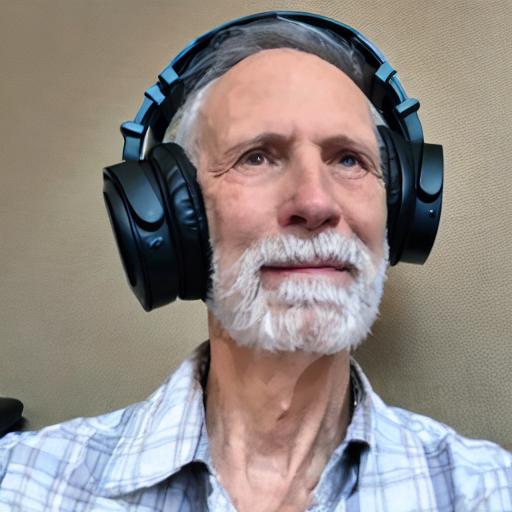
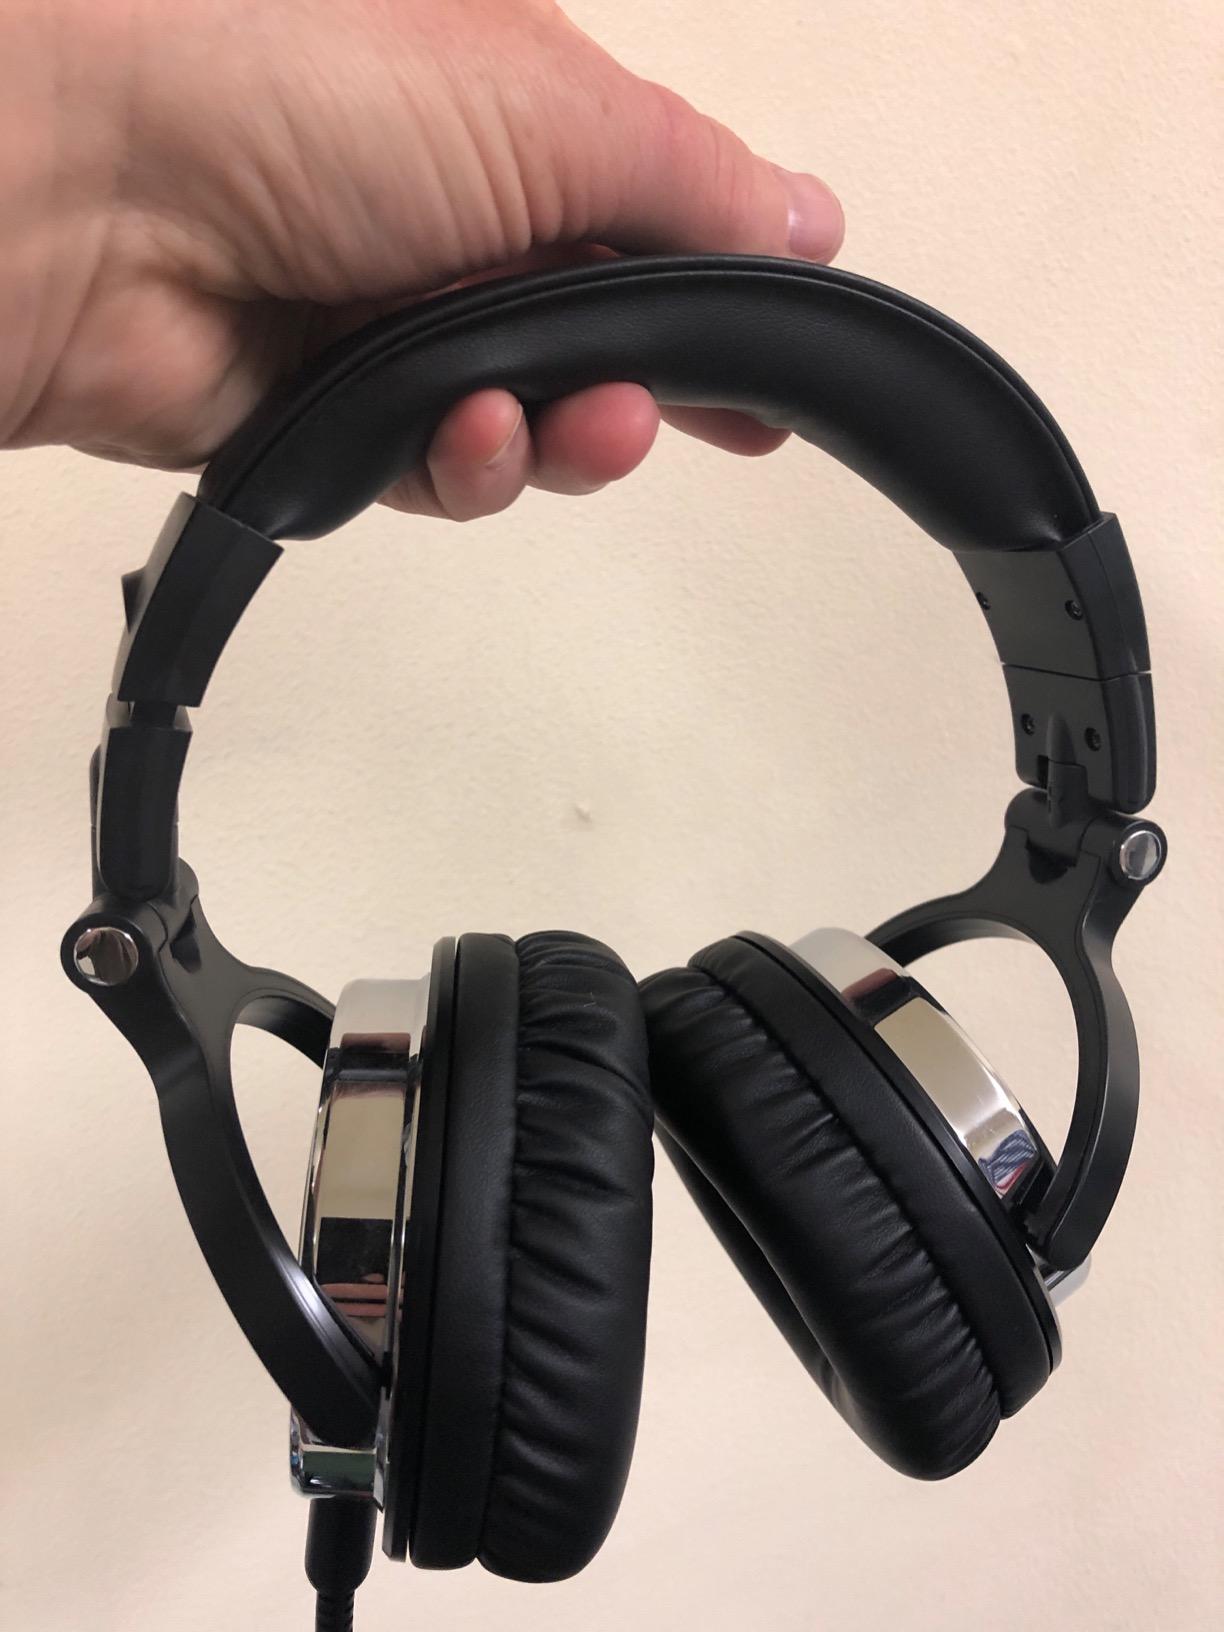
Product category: headphones
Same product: no